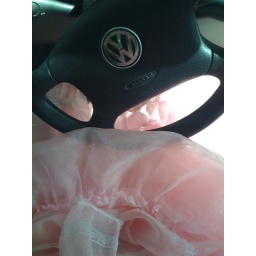
Driving in a princess dress is: 1. difficult. 2. hilarious (especially at red lights) I should've commissioned a pumpkin.